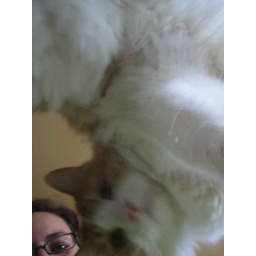
Taking pictures of Buddy from underneath the glass coffee table